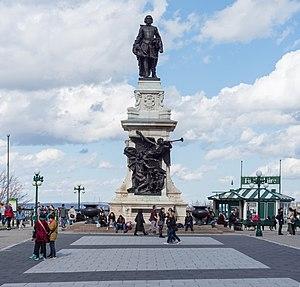
Le Monument à Samuel de Champlain, du sculpteur Paul Chevré, est un monument qui honore depuis septembre 1898 la mémoire de Samuel de Champlain, fondateur de Québec, sur la terrasse Dufferin, près du château Frontenac, dans le quartier du Vieux-Québec, à Québec, au Canada. C'est un des symboles de la ville de Québec.